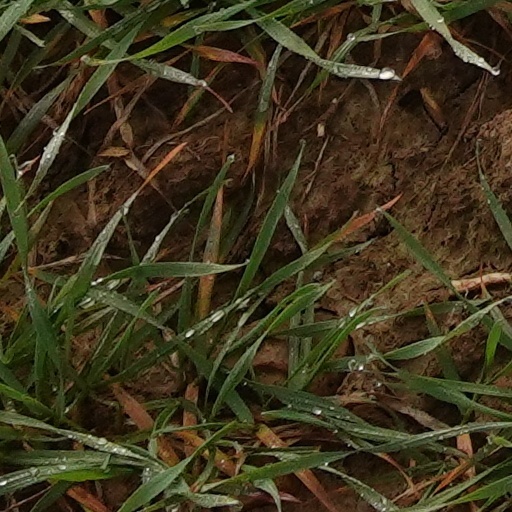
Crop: wheat